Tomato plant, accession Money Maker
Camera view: bottom (45 deg); turntable rotation: 210 degrees
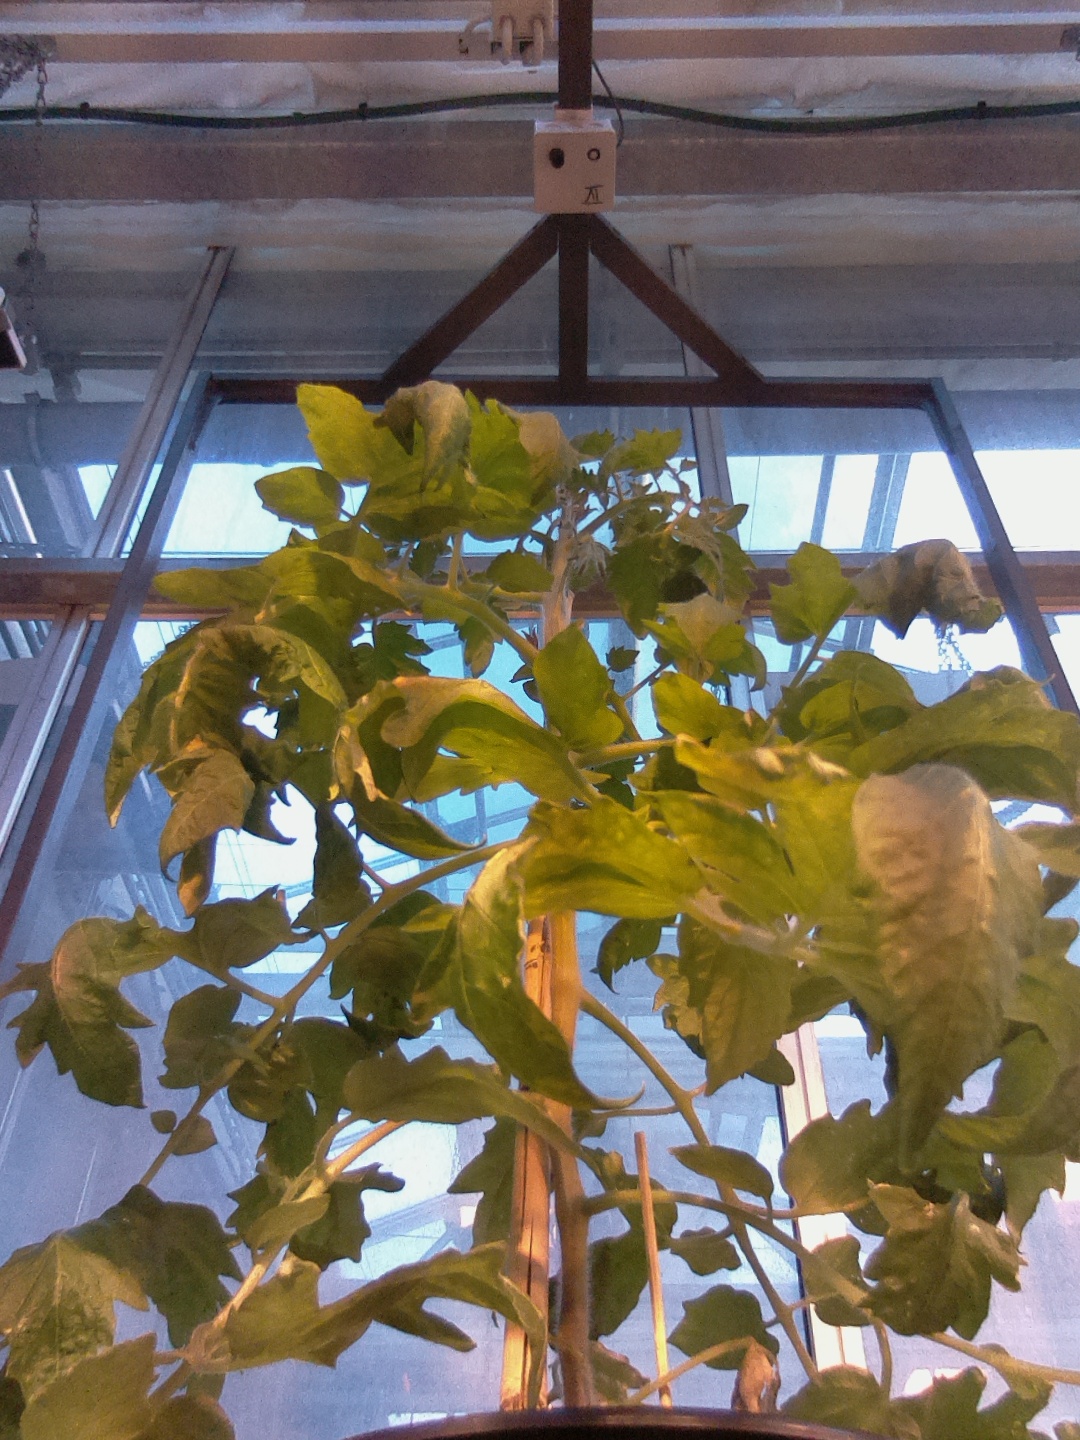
BBCH growth stage 60: First flowers open